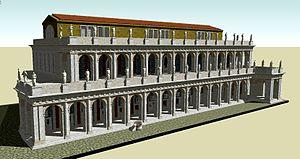
Marcus Æmilius Lepidus, dit Lépide, né vers 89 av. J.-C. et mort en 13/12 av. J.-C., est un célèbre général et homme politique romain du Iᵉʳ siècle av. J.-C.